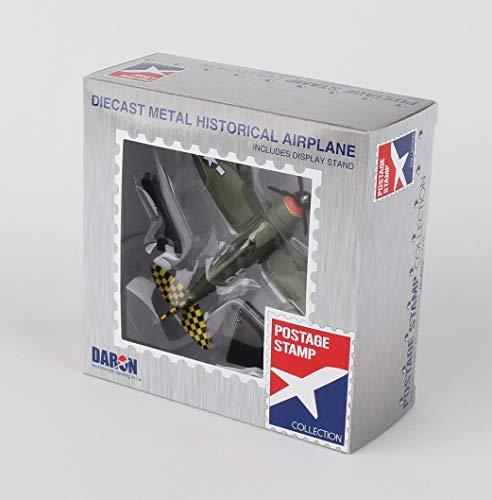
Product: Postage Stamp PS5359-2 Republic P-47 Thunderbolt Big Stud 1:100 Scale
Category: Toys & Games | Hobbies | Models & Model Kits | Pre-Built & Diecast Models | Aircraft
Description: Historical aircraft.
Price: $17.76